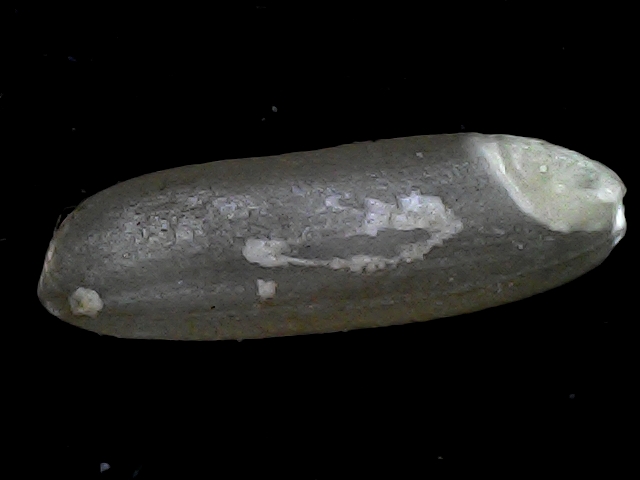
Rice variety: BD85